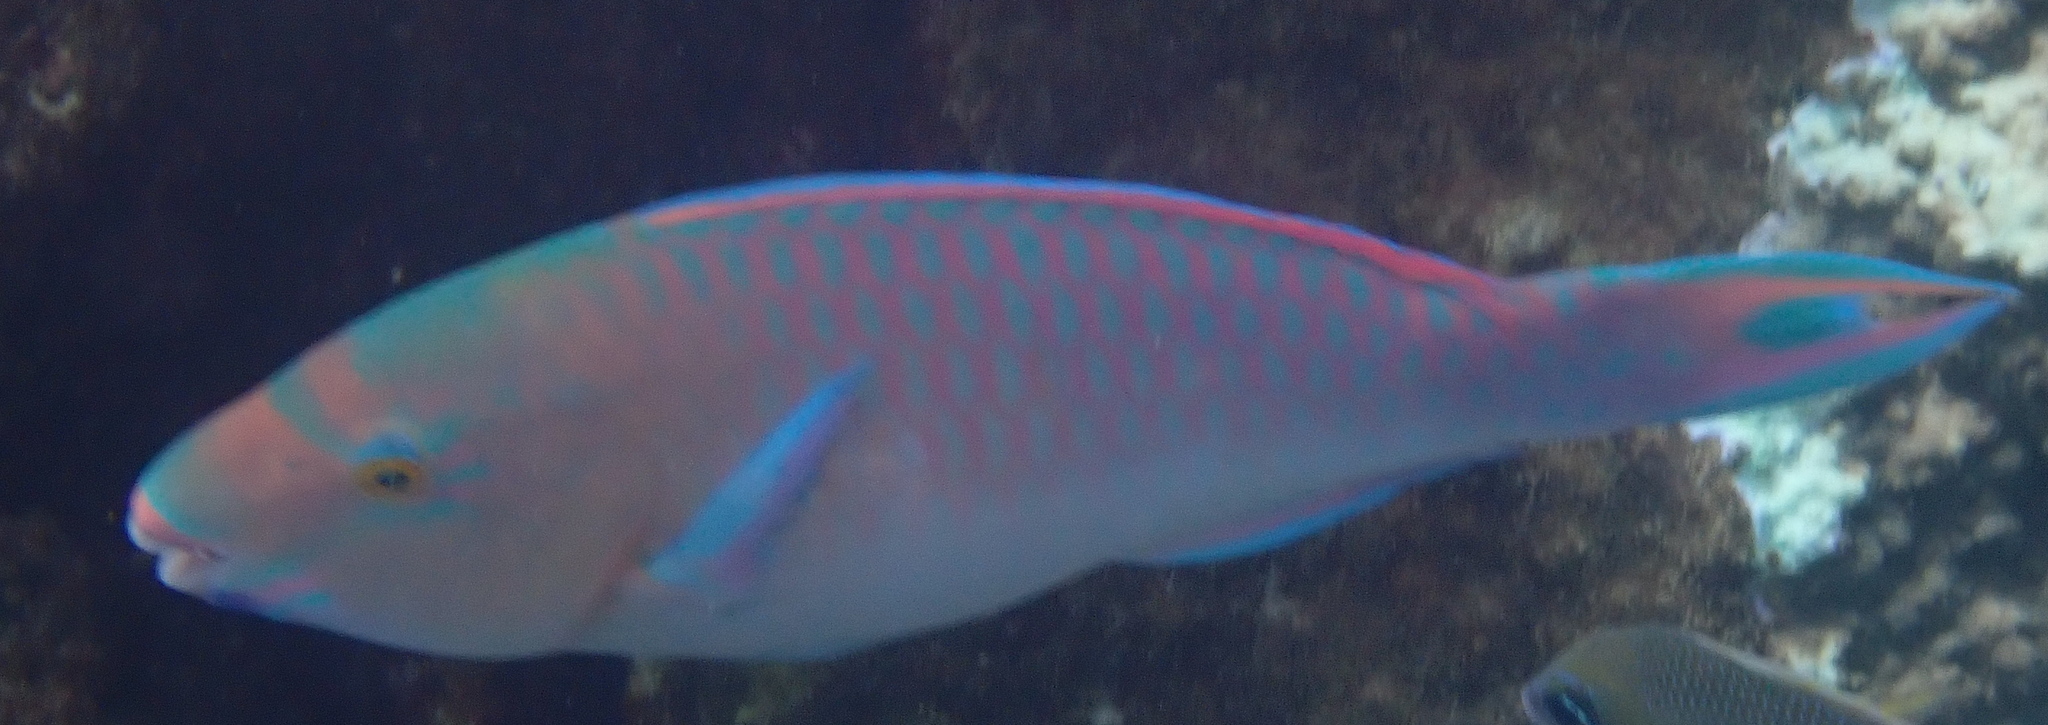
Scarus ghobban (Blue-barred Parrotfish)